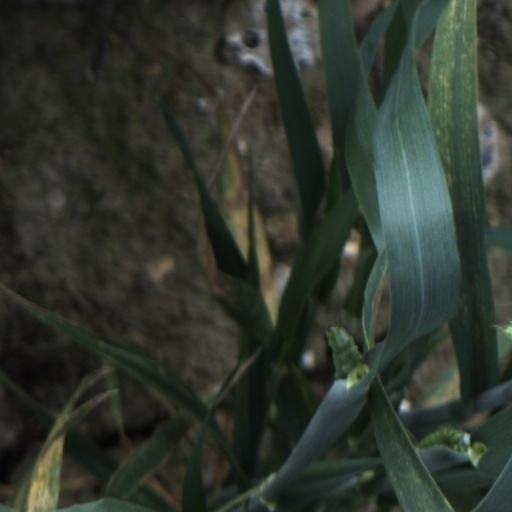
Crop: wheat